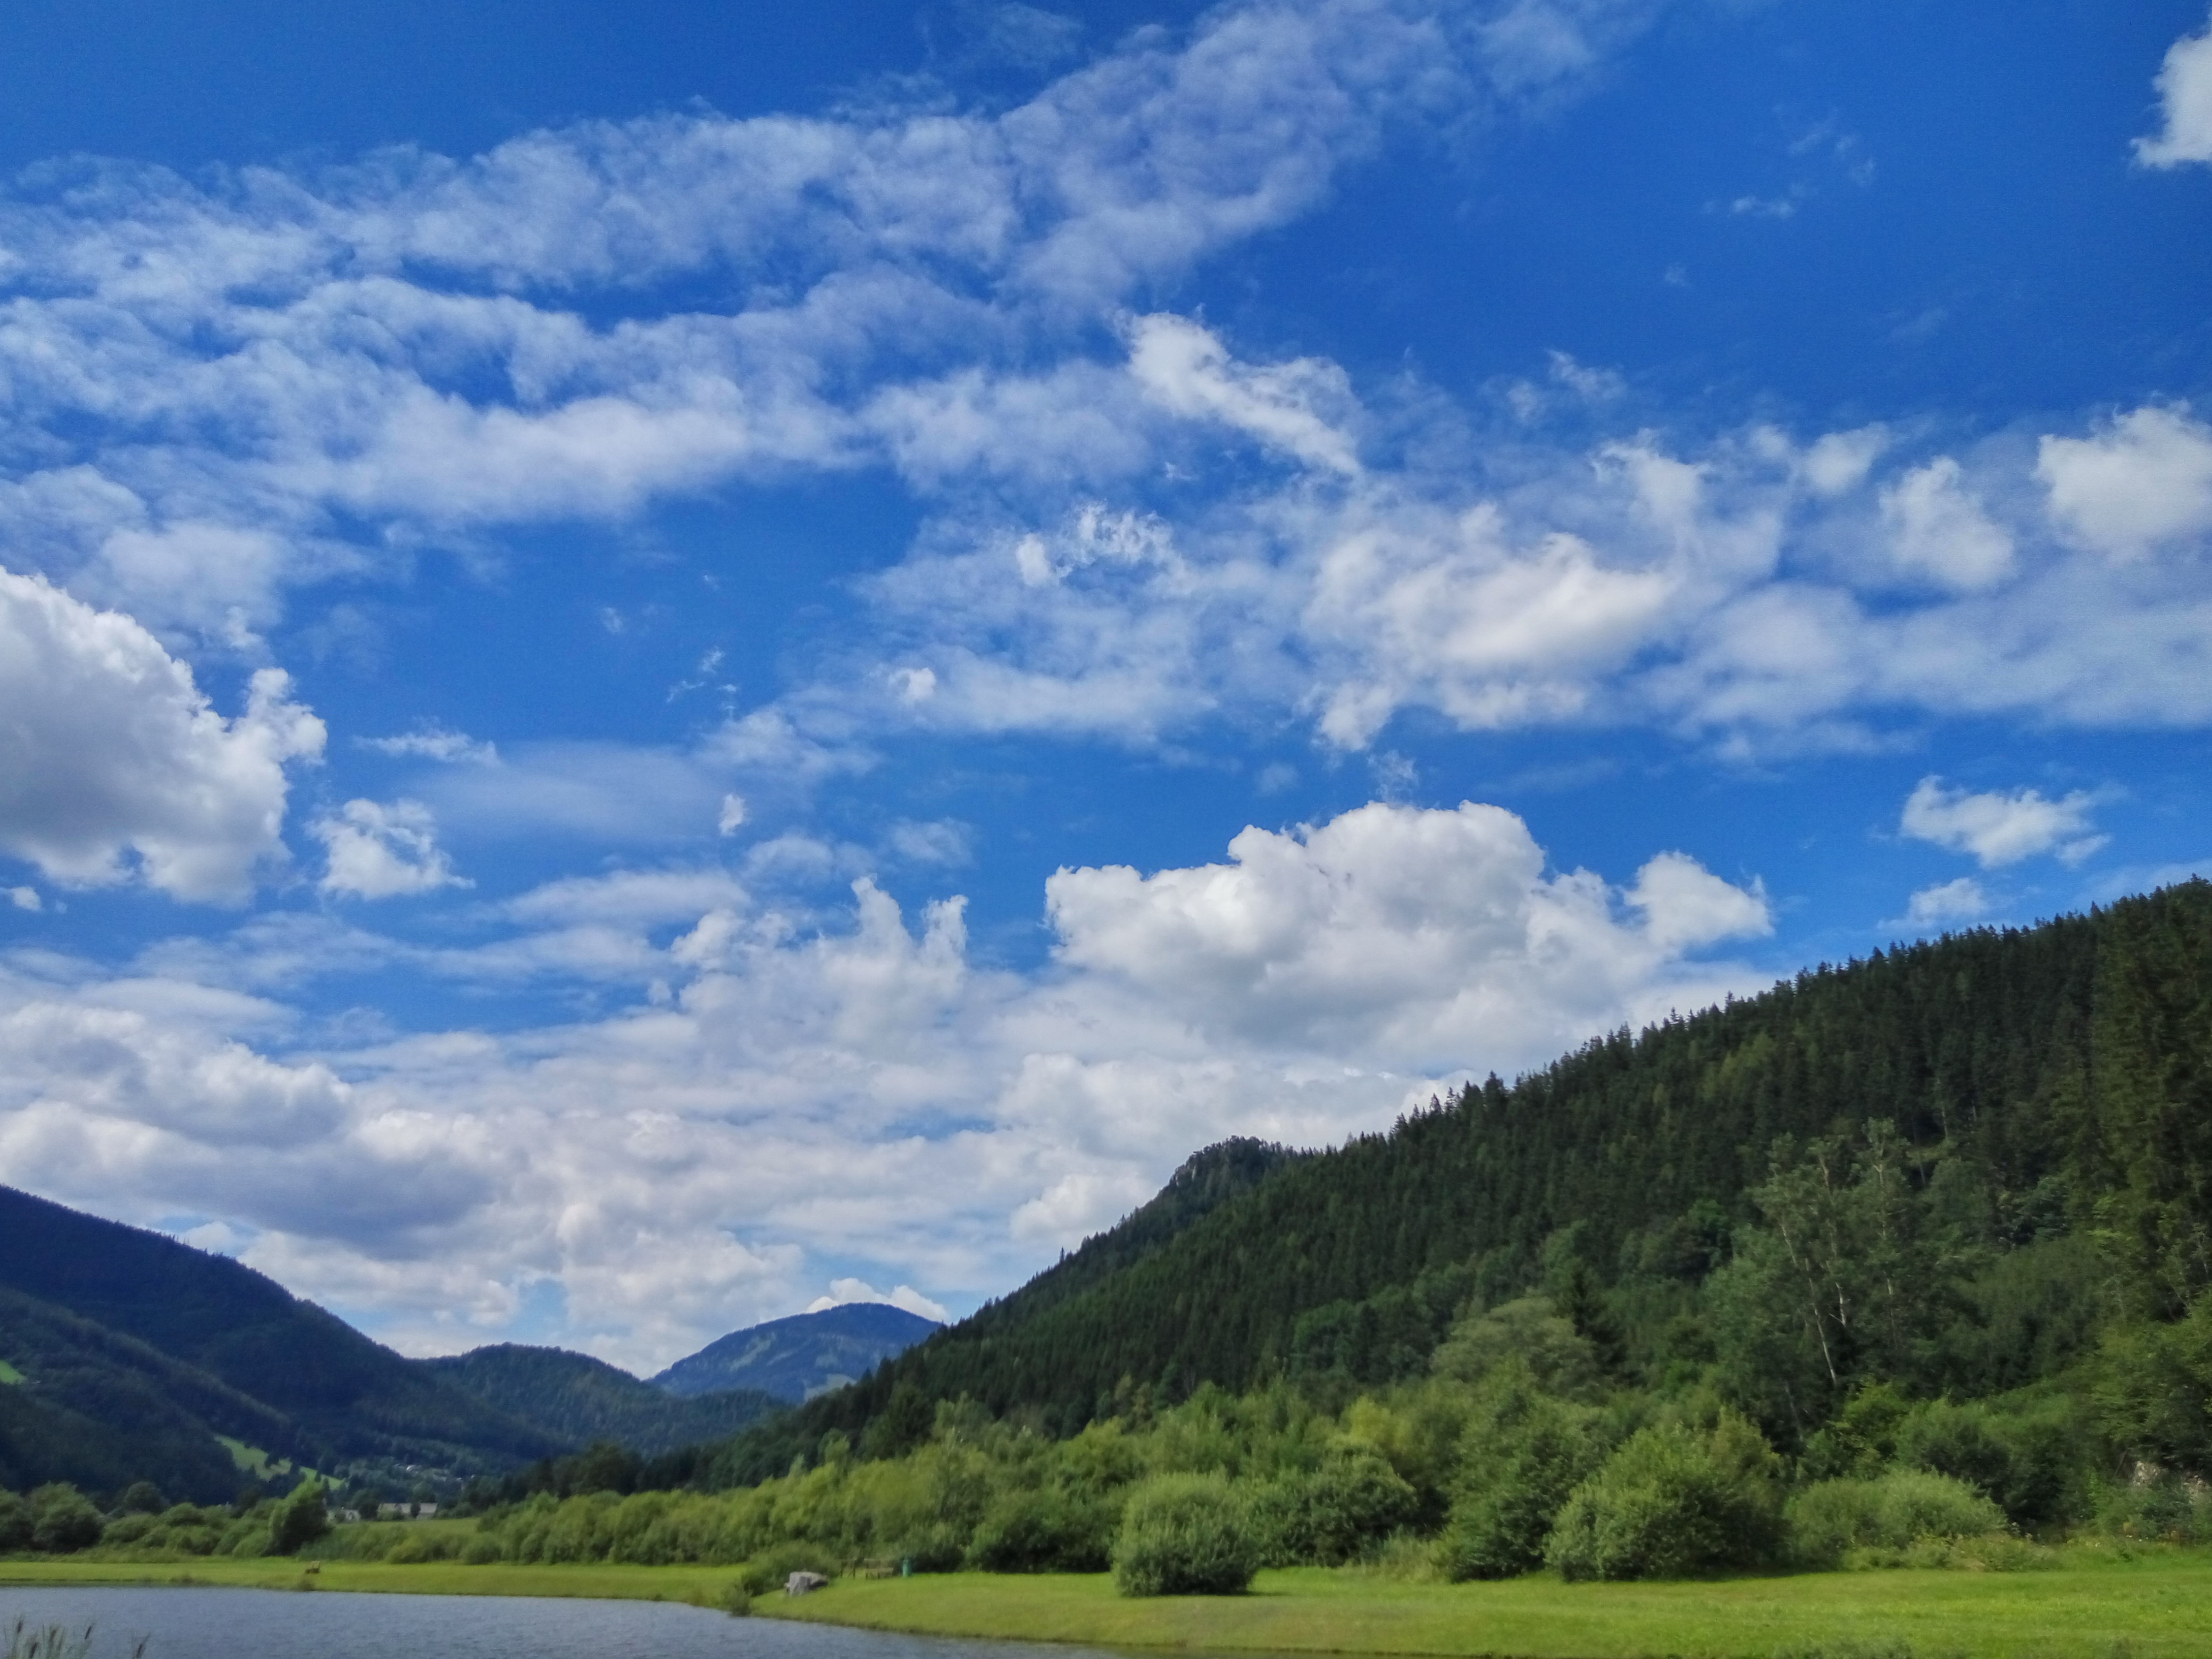
landscape, tree, water, nature, forest, mountain, cloud, sky, meadow, hill, lake, view, river, valley, mountain range, pasture, blue, reservoir, highland, plain, clouds, mountains, alps, grassland, plateau, habitat, loch, ecosystem, styria, clouds form, landform, semmering, natural environment, geographical feature, mountainous landforms